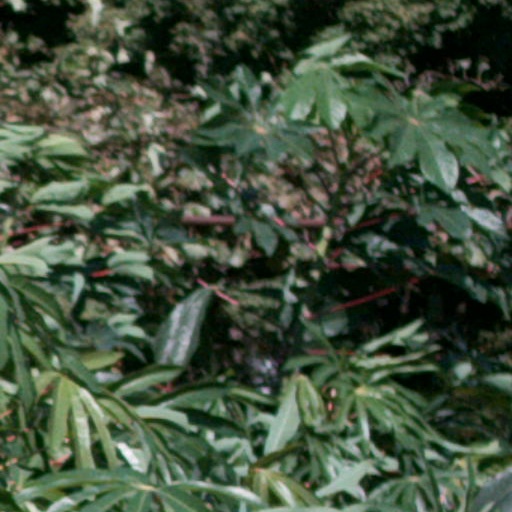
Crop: cassava